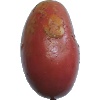
Label: Potato Red Washed 1